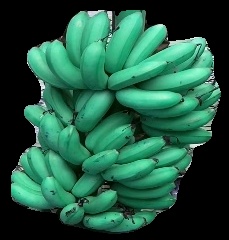
Variety: rasbale
Grade: grade1